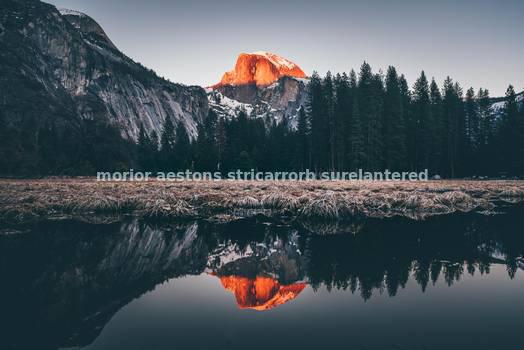
Label: Watermark